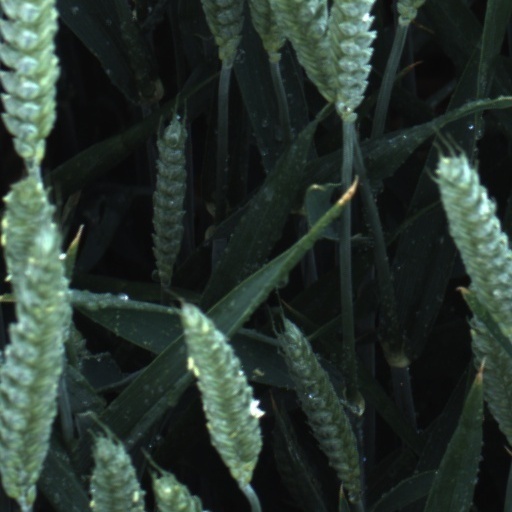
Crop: wheat